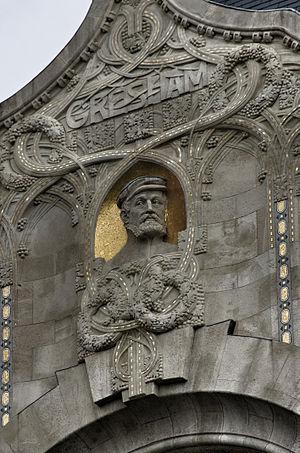
Buste de sir Thomas Gresham sur la façade du palais Gresham, Budapest
Le palais Gresham est un édifice abritant le Four Seasons Gresham Palace Hotel dans le 5ᵉ arrondissement de Budapest. L'établissement est situé dans le quartier de Belváros, en face du Széchenyi Lánchíd sur Széchenyi István tér.
Sir Thomas Gresham était un marchand anglais et surtout un financier qui travailla pour le roi Édouard VI, puis sa demi-sœur, la reine Élisabeth Iʳᵉ.